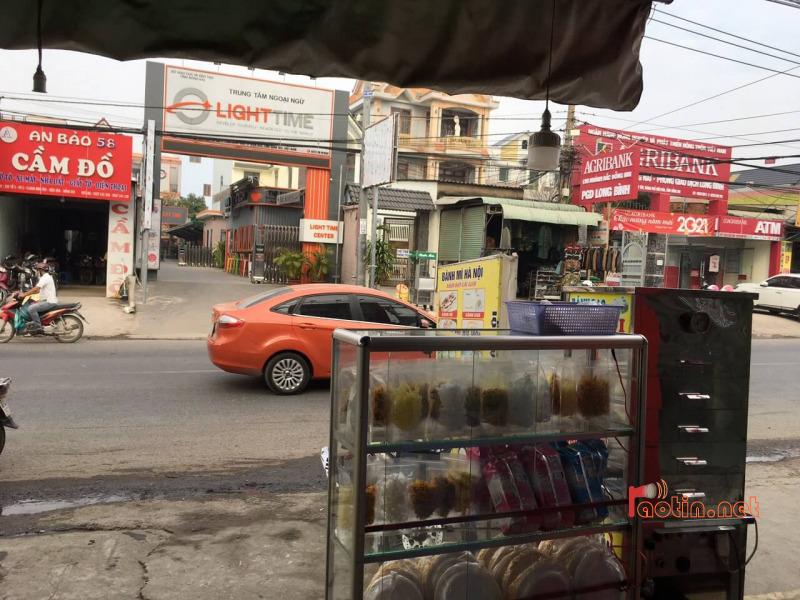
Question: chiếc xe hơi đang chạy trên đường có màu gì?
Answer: chiếc xe hơi đang chạy trên đường có màu đỏ